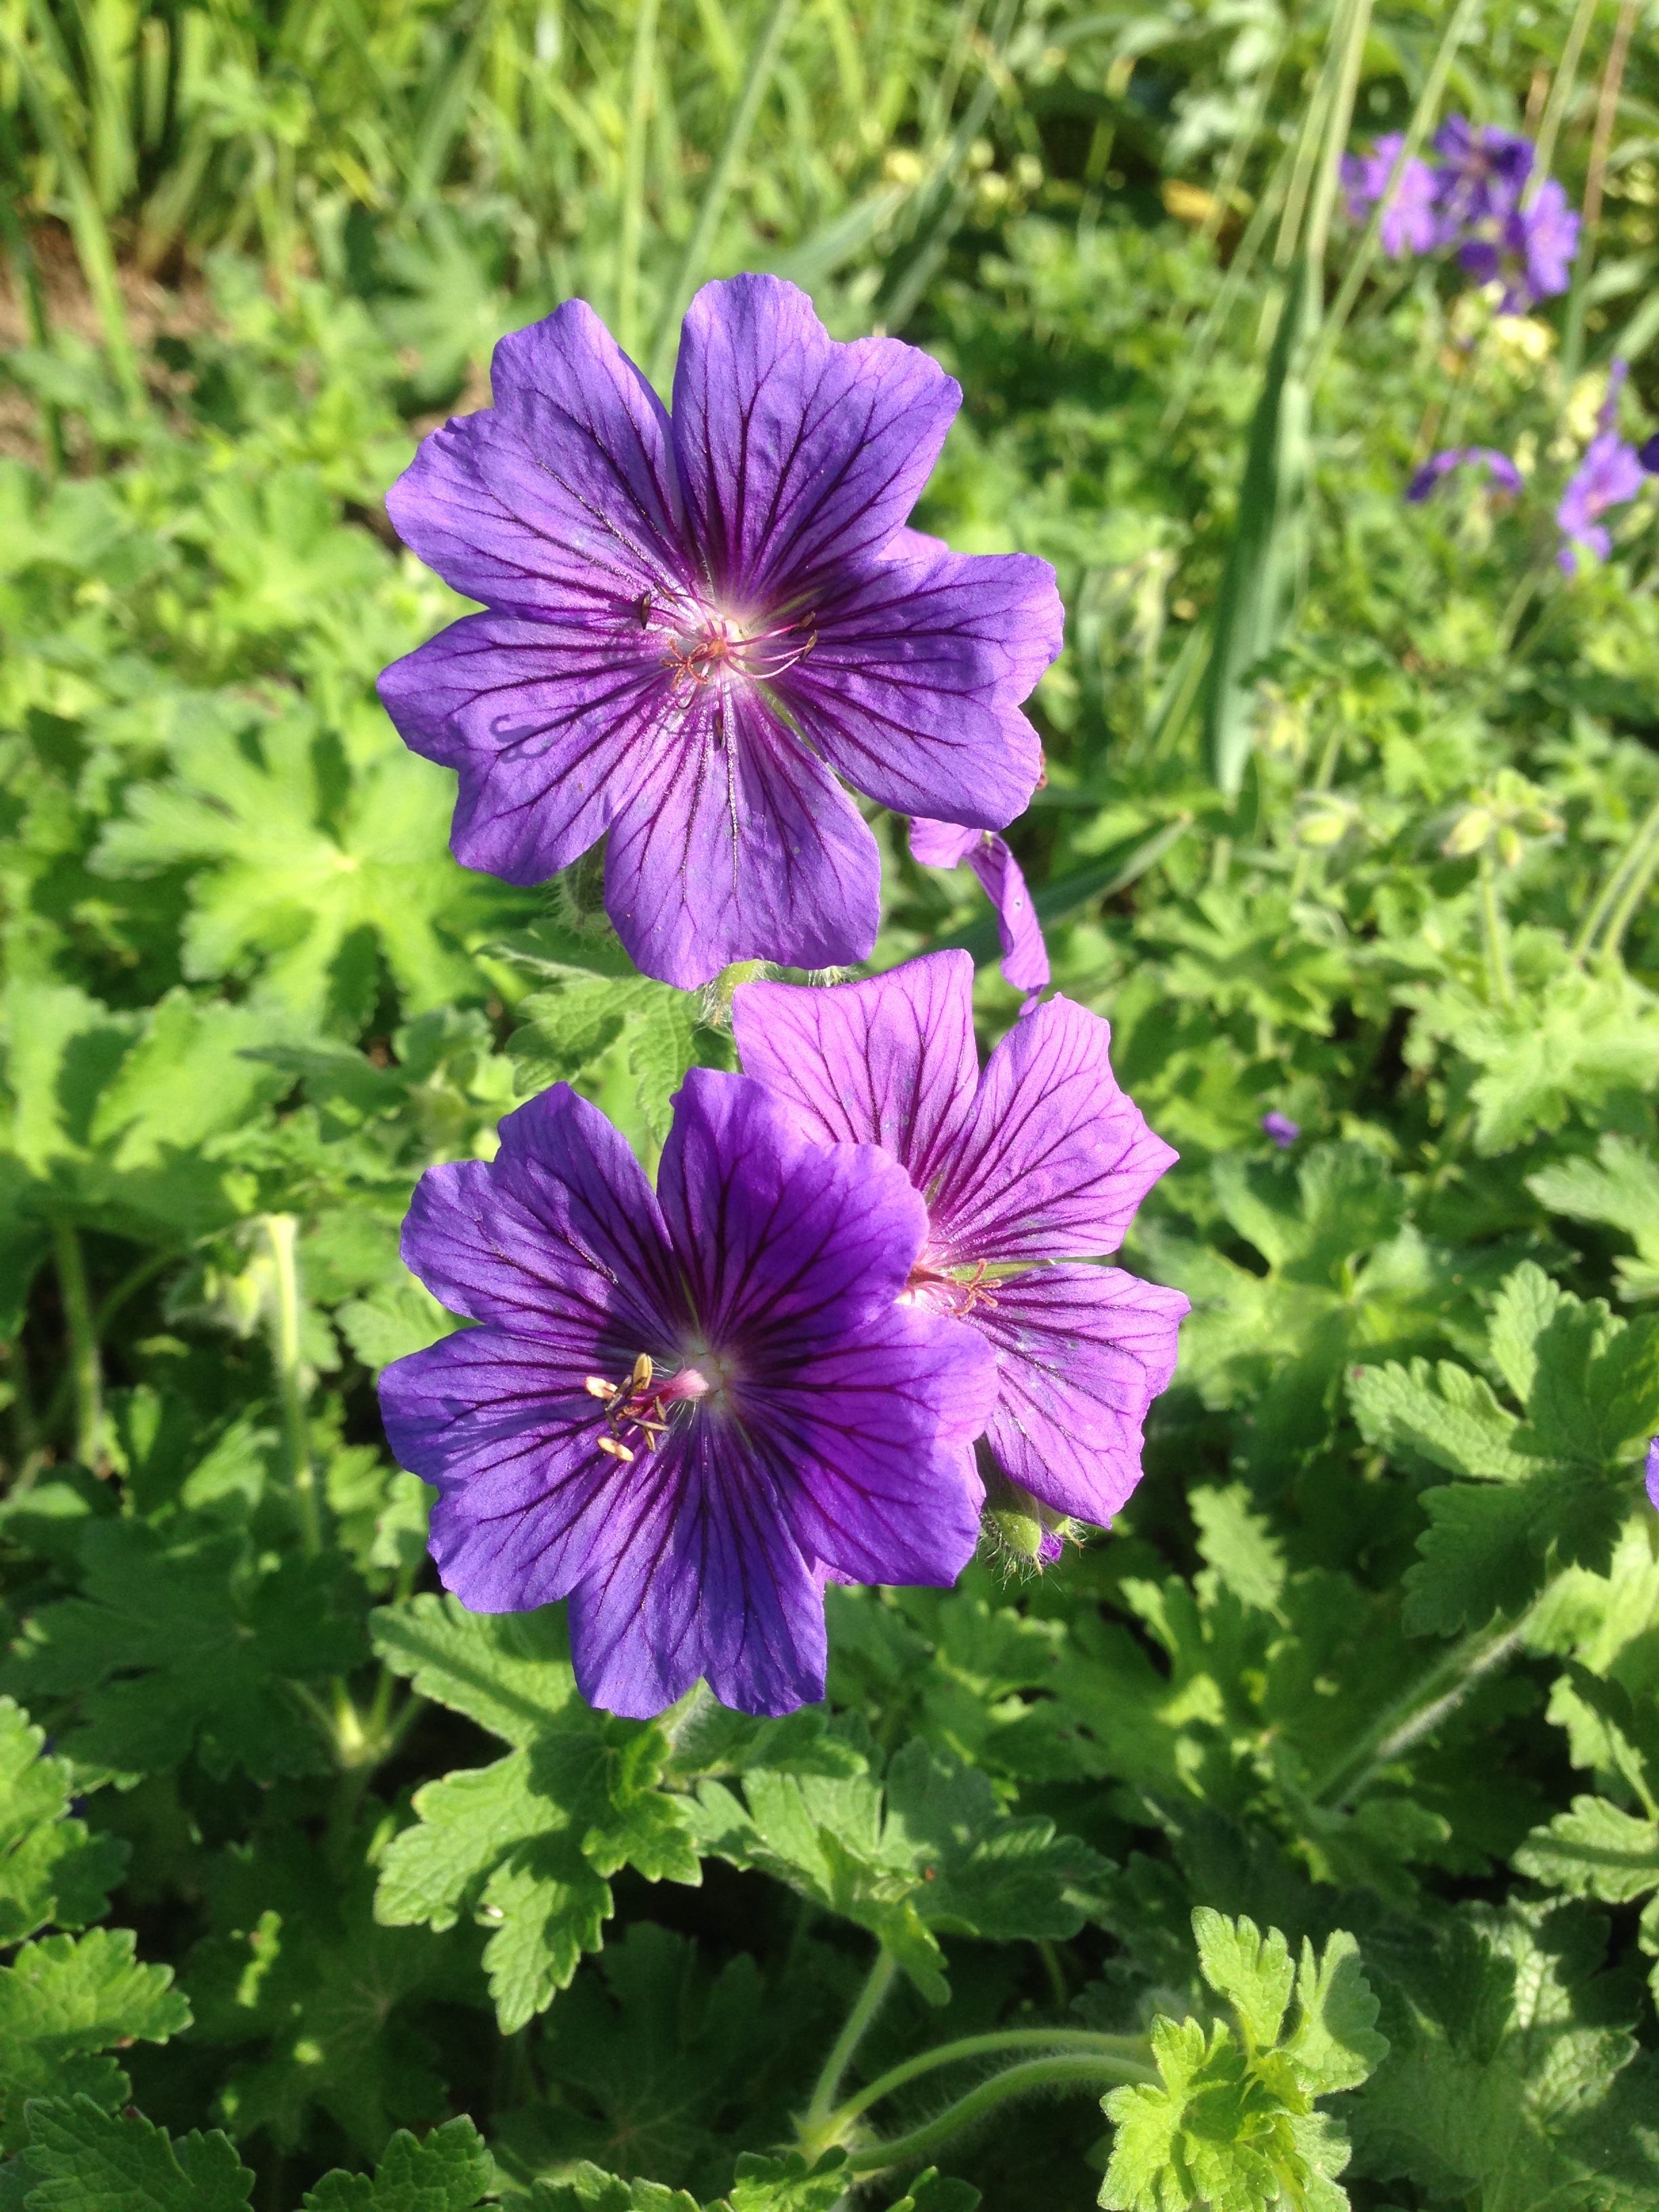
blossom, plant, field, flower, purple, bloom, flora, wildflower, geranium, cranesbill, pansy, flowering plant, geraniaceae, geranium cinereum, geranium greenhouse, annual plant, land plant, violet family, geraniales, grand geranium